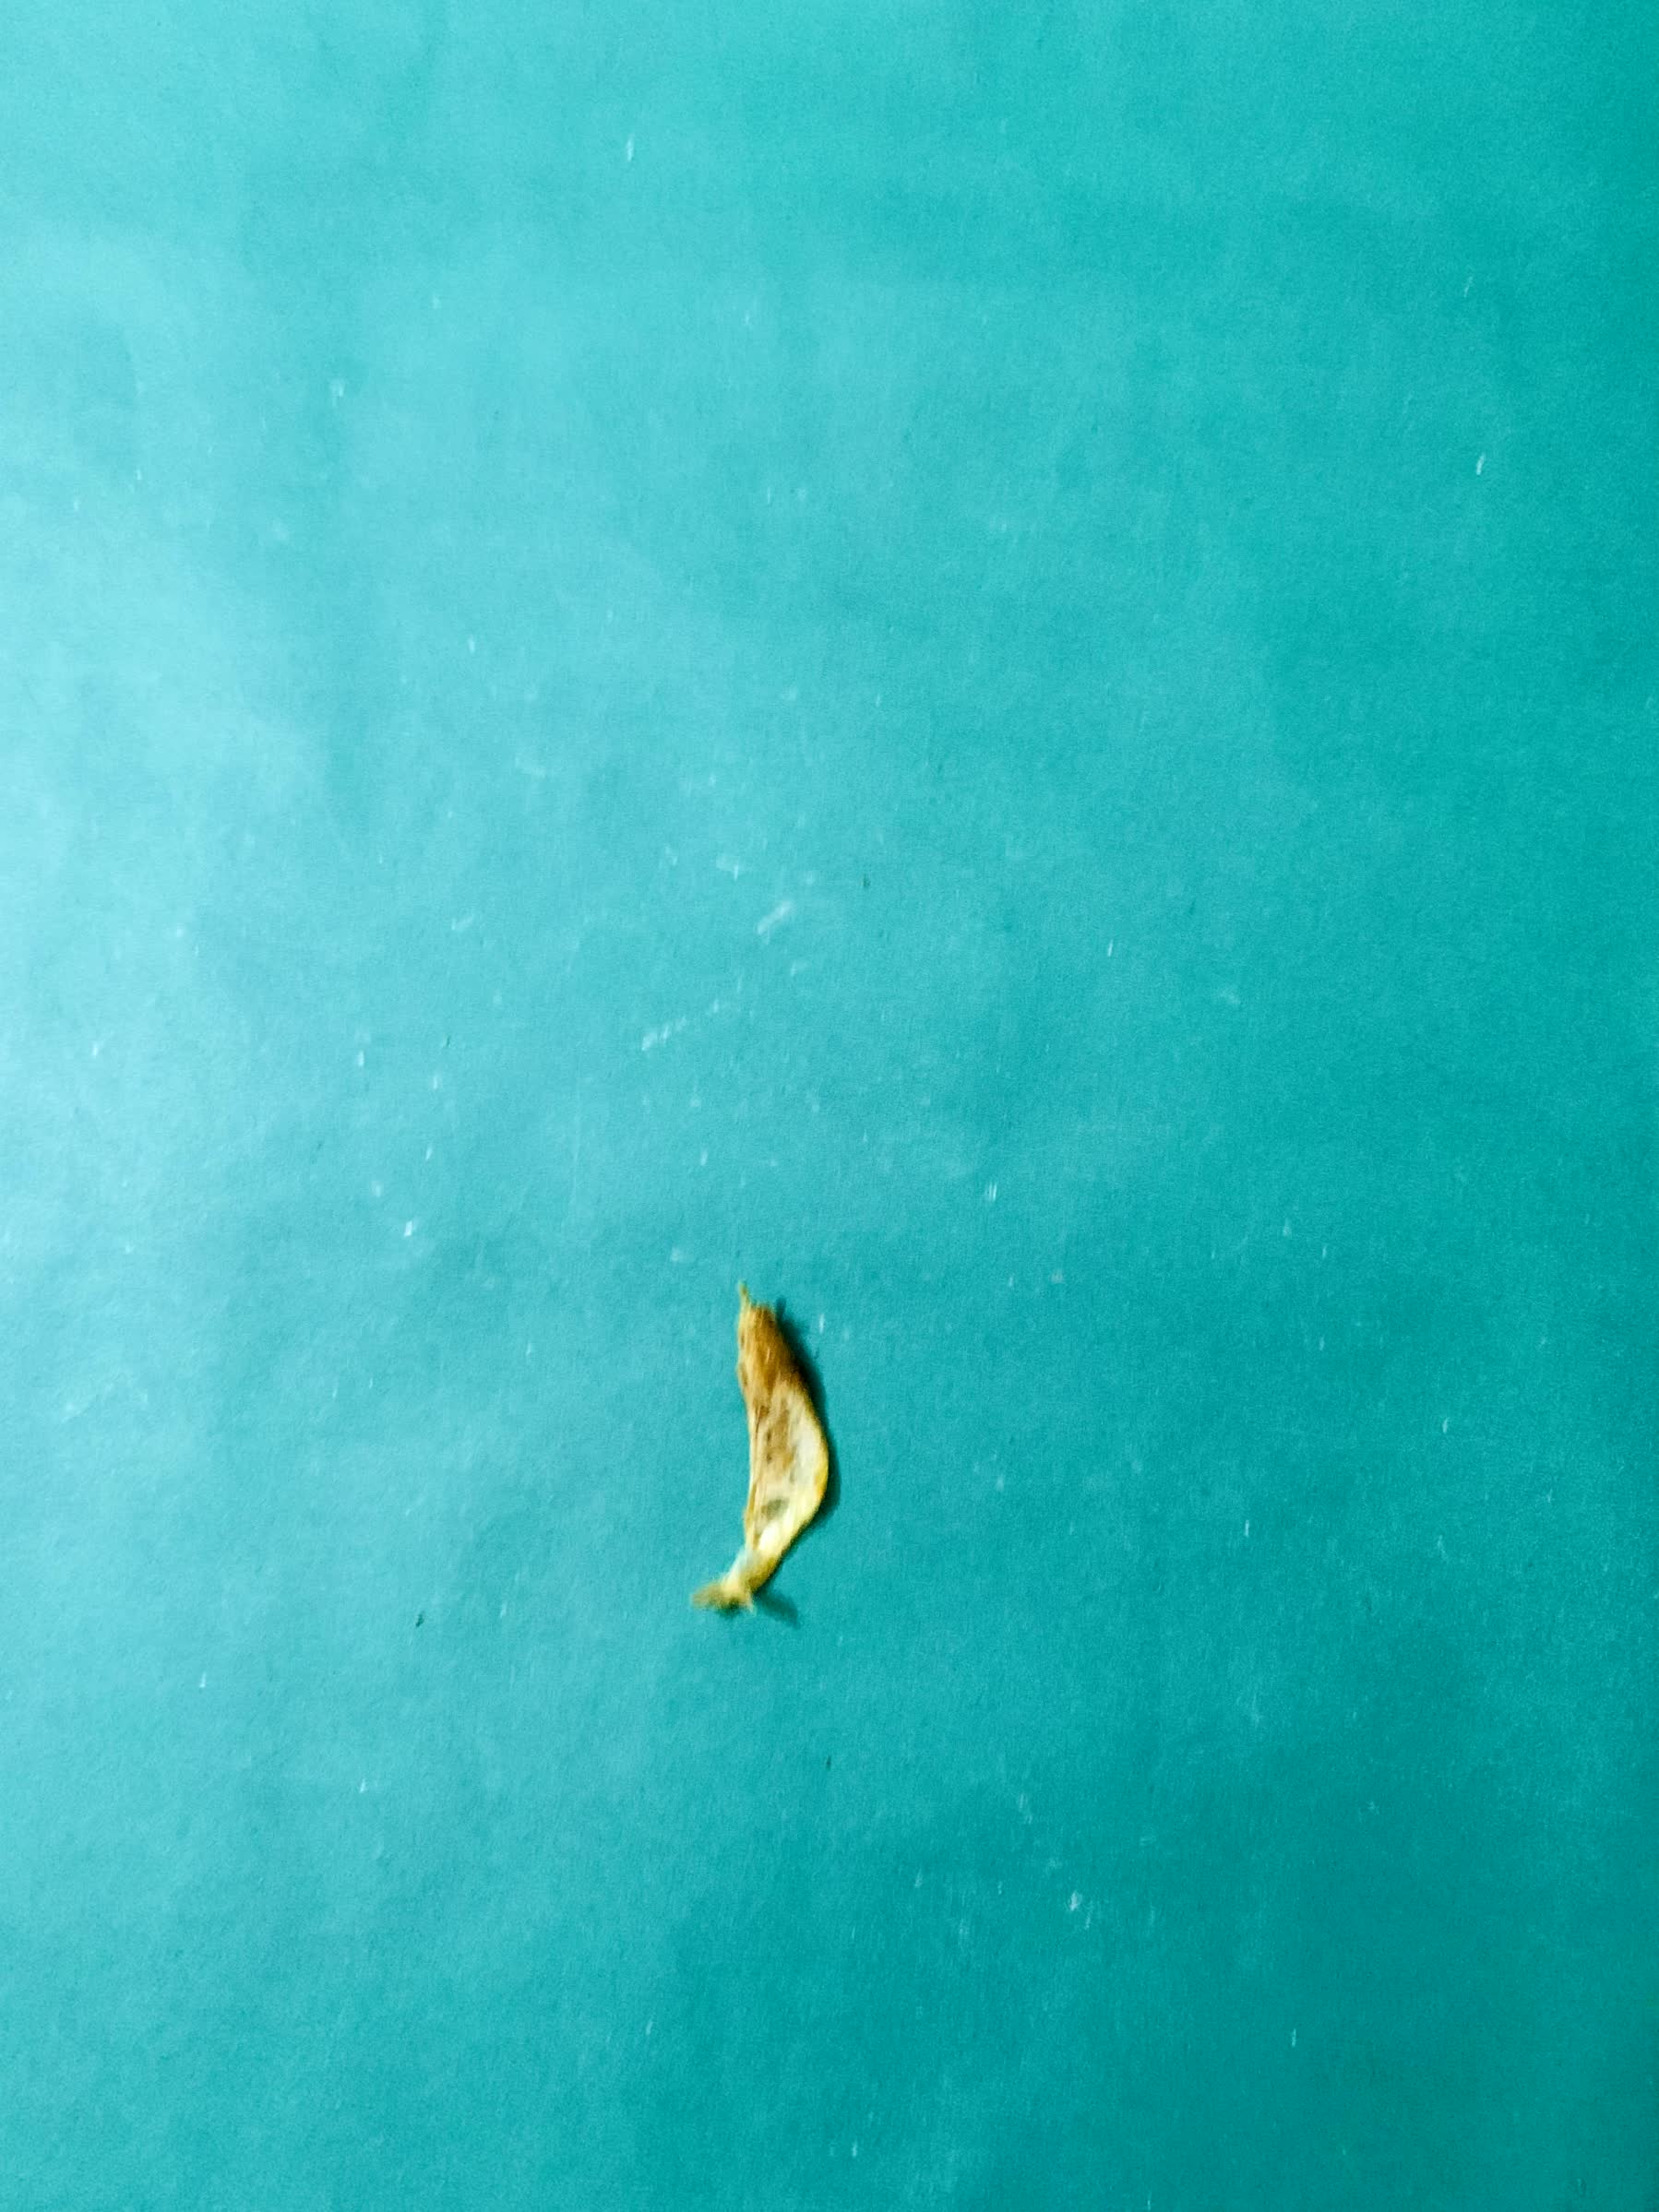
Species: chingri